Temptation of Wife (Philippine TV series)

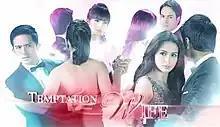
Title card

Temptation of Wife is a Philippine television drama romance series broadcast by GMA Network. The series is based on a 2008 South Korean drama series of the same title. Directed by Dominic Zapata and Gina Alajar, it stars Marian Rivera in the title role, Dennis Trillo, Glaiza de Castro and Rafael Rosell. It premiered on October 29, 2012, on the network's Telebabad line up. The series concluded on April 5, 2013, with a total of 113 episodes.